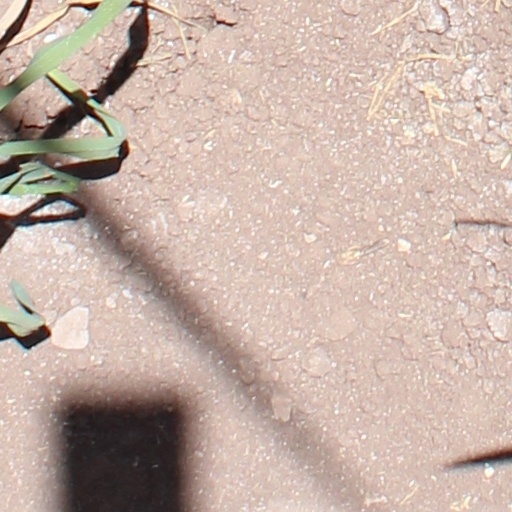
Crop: wheat